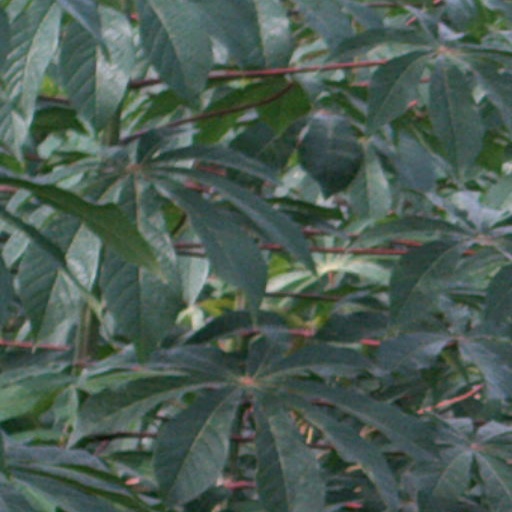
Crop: cassava